Adolph Olson Eberhart

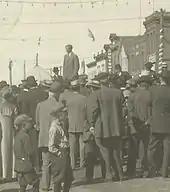
Eberhart above a crowd at the 1913 Goodhue County Fair in Zumbrota, Minnesota

Eberhart was a member of the Minnesota State Senate from January 1903 to January 1907. He was elected the 17th Lieutenant Governor in 1906. He became the 17th Governor of Minnesota on September 21, 1909, when Governor John Albert Johnson died, and served until January 5, 1915. Eberhart was a Republican. Minnesota elected Governors and Lt. Governors on separate ballots until 1974, so it happened occasionally that the two were of different parties. Elected the youngest member of the state senate in 1902, the Republican Eberhart was chosen as lieutenant governor four years later in the administration of the legendary Democrat, John Albert Johnson. Although his first partial term as governor resulted from Johnson's death in 1909, he subsequently won the office twice on his own merits.